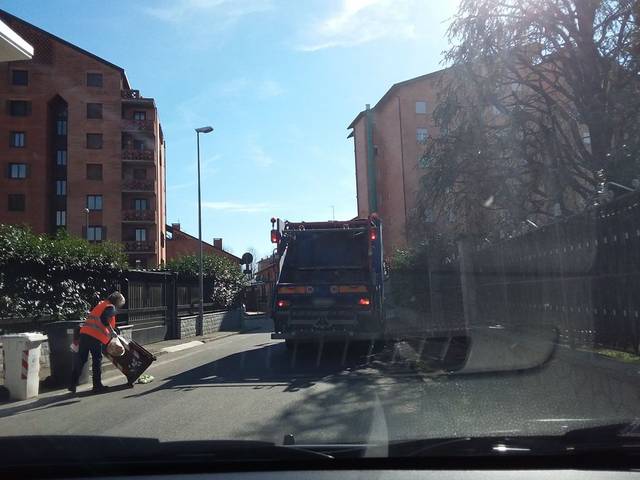
Region: Italy
Coordinates: 45.077, 7.55